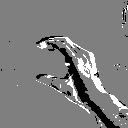
ASL letter: c